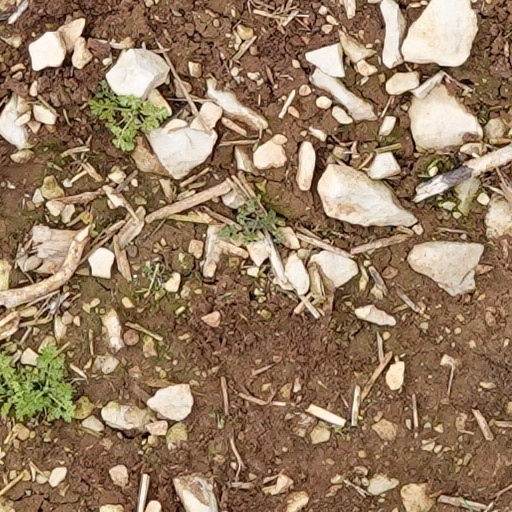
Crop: wheat